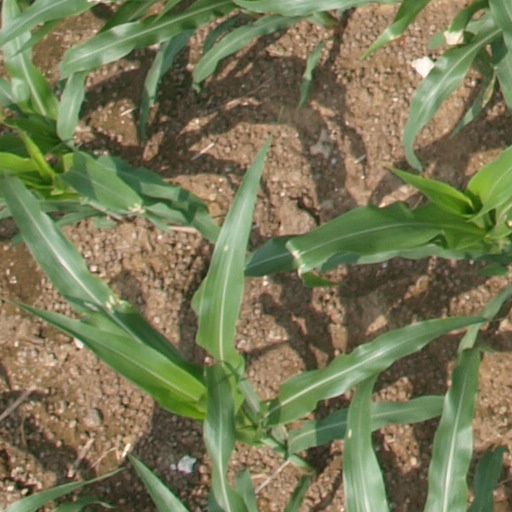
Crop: maize; corn